1744 White Alto

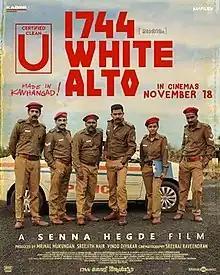
Theatrical release poster

1744 White Alto is a 2022 Indian Malayalam-language comedy crime drama film written and directed by Senna Hegde. The film stars Sharaf U Dheen, Rajesh Madhavan and Vincy Aloshious in the lead roles. The film got negative reviews and became a box office bomb.